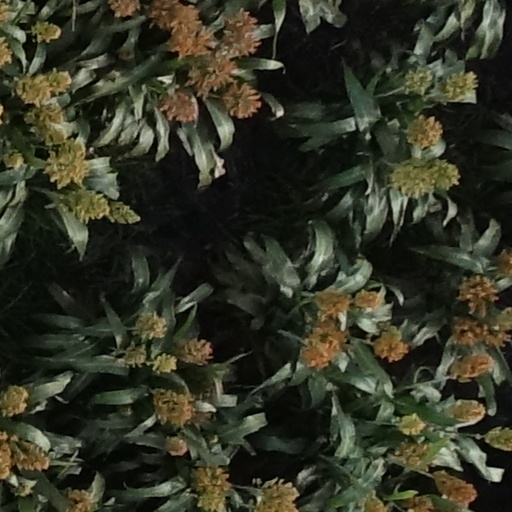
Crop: sorghum